History of video games

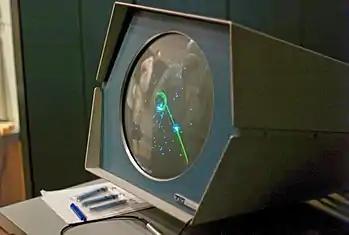
"Spacewar!" is credited as the first widely available and influential computer game.

As early as 1950, computer scientists were using electronic machines to construct relatively simple game systems, such as "Bertie the Brain" in 1950 to play tic tac toe, or Nimrod in 1951 for playing Nim. These systems used either electronic light displays and mainly as demonstration systems at large exhibitions to showcase the power of computers at the time. Another early demonstration was "Tennis for Two", a game created by William Higinbotham at Brookhaven National Laboratory in 1958 for three-day exhibition, using an analog computer and an oscilloscope for a display.